Lula, Son of Brazil

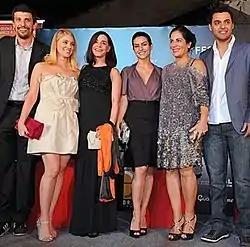
Cast of "Lula, Son of Brasil", during the film's premiere at the Brasília Film Festival. From right to left: Rui Ricardo Dias, Glória Pires, Cléo Pires, Lucélia Santos, Juliana Baroni and Milhem Cortaz.

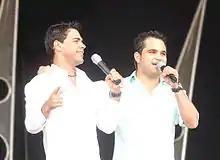
Zezé Di Camargo & Luciano recorded "Meu Primeiro Amor" at the request of Lula.

Some facts of Lula's early life coincides with several aspects of the Brazilian history, and this is a reason why Paraná decided to write her book, which was also her Ph.D. dissertation at the University of São Paulo History School. During her research for the book, Paraná interviewed Lula himself and several people connected to him. According to her, while listening to Lula's statements, she thought that it was "a poorly written movie script, because everything fits".